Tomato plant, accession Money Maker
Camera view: vertical (180 deg); turntable rotation: 270 degrees
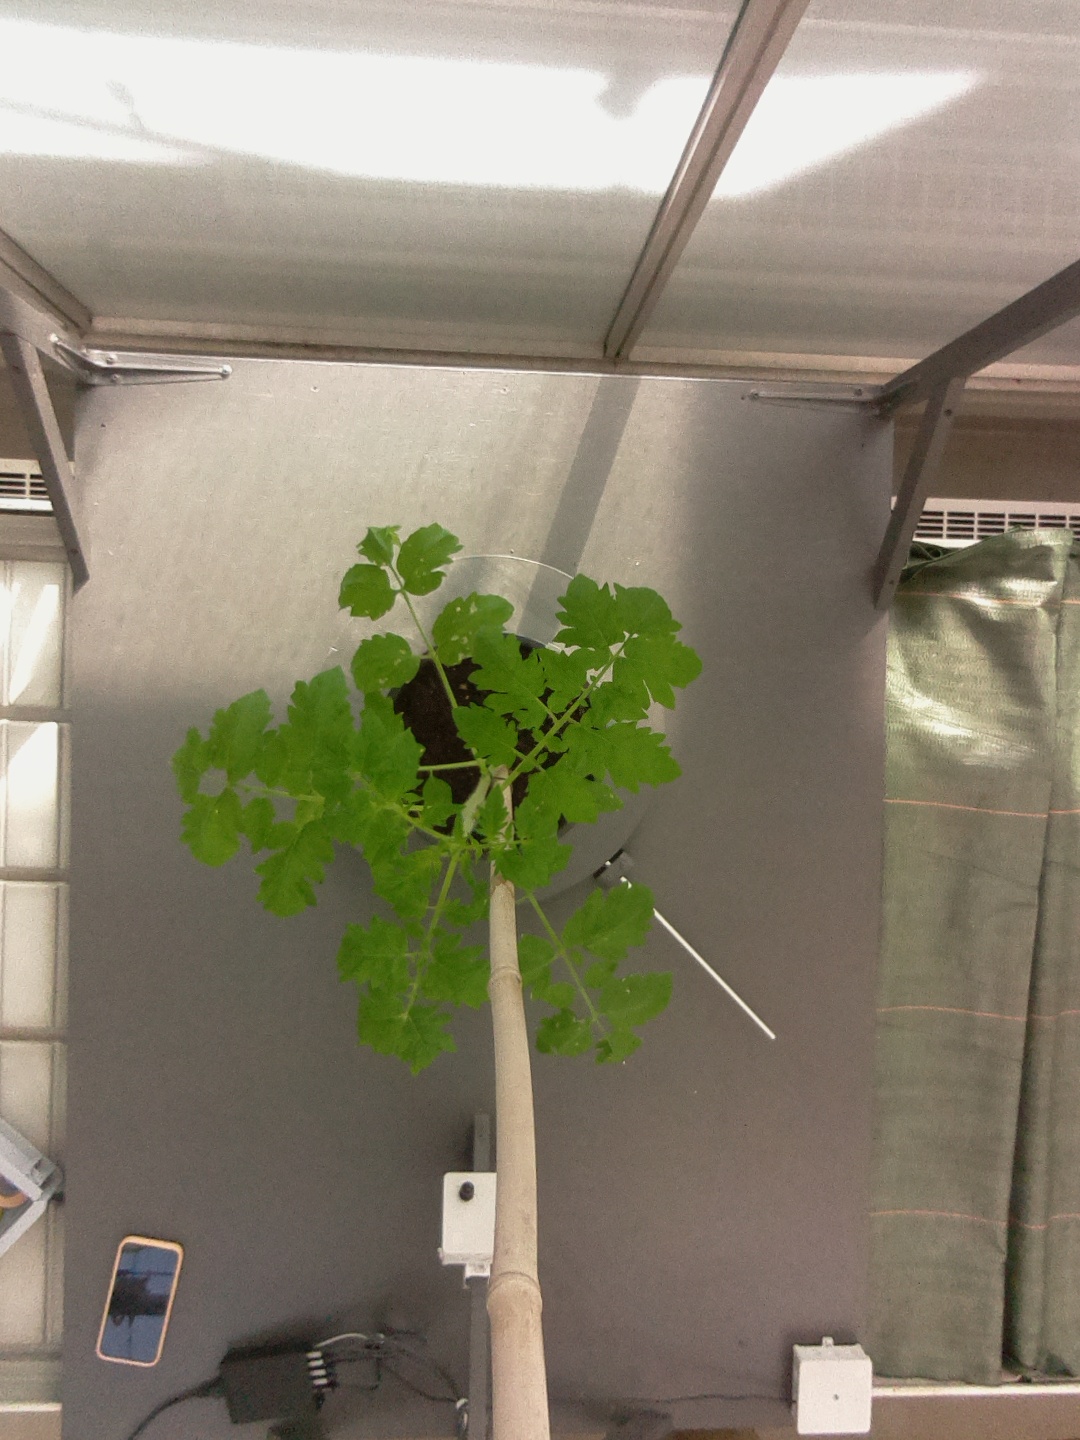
BBCH growth stage 14: 8 of true leaves visible